José Luis Cuevas

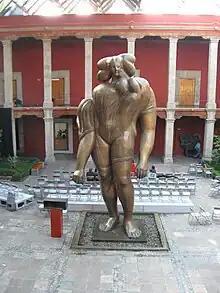
Courtyard of the José Luis Cuevas Museum with "La Giganta"

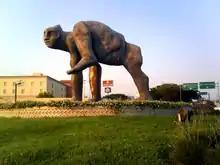
Monument of the Obscene Figure in Colima, Colima, Mexico.

Cuevas married his first wife, Bertha Riestra, in 1961. He met Bertha at the La Castaneda hospital while she was there doing community service and painting. Her parents did not attend the wedding as they did not approve of him since he was an artist. Despite being married, he gained a reputation as a womanizer, nicknamed “gato macho” (male cat) or seducer of women, which he took advantage of to promote himself. In a Mexico City newspaper column written by him, he claimed he had over 650 erotic encounters. He states that Bertha was not allowed the same freedom and that she never knew about his affairs despite his writings about them. He and Bertha had three daughters, Mariana, Ximena and María Jose. In 2000, Berta Riestra, his wife and, at the time, the director of the José Luis Cuevas Museum, died due to breast cancer and leukemia. The following year, he met Beatriz del Carmen Bazán, whom he married in 2003 at the museum.